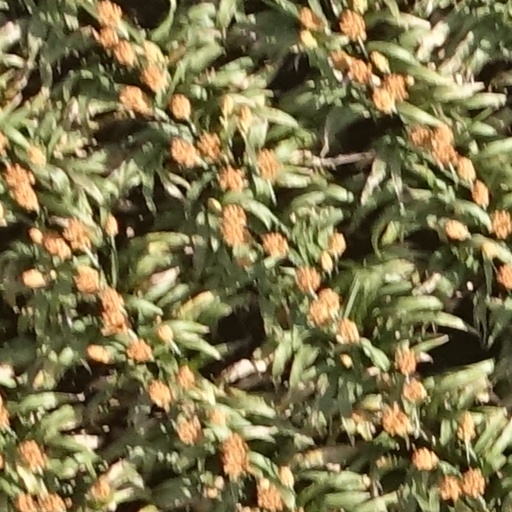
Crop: sorghum